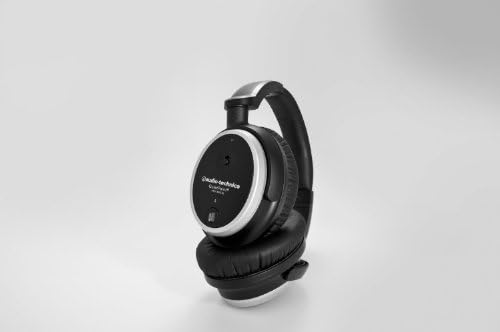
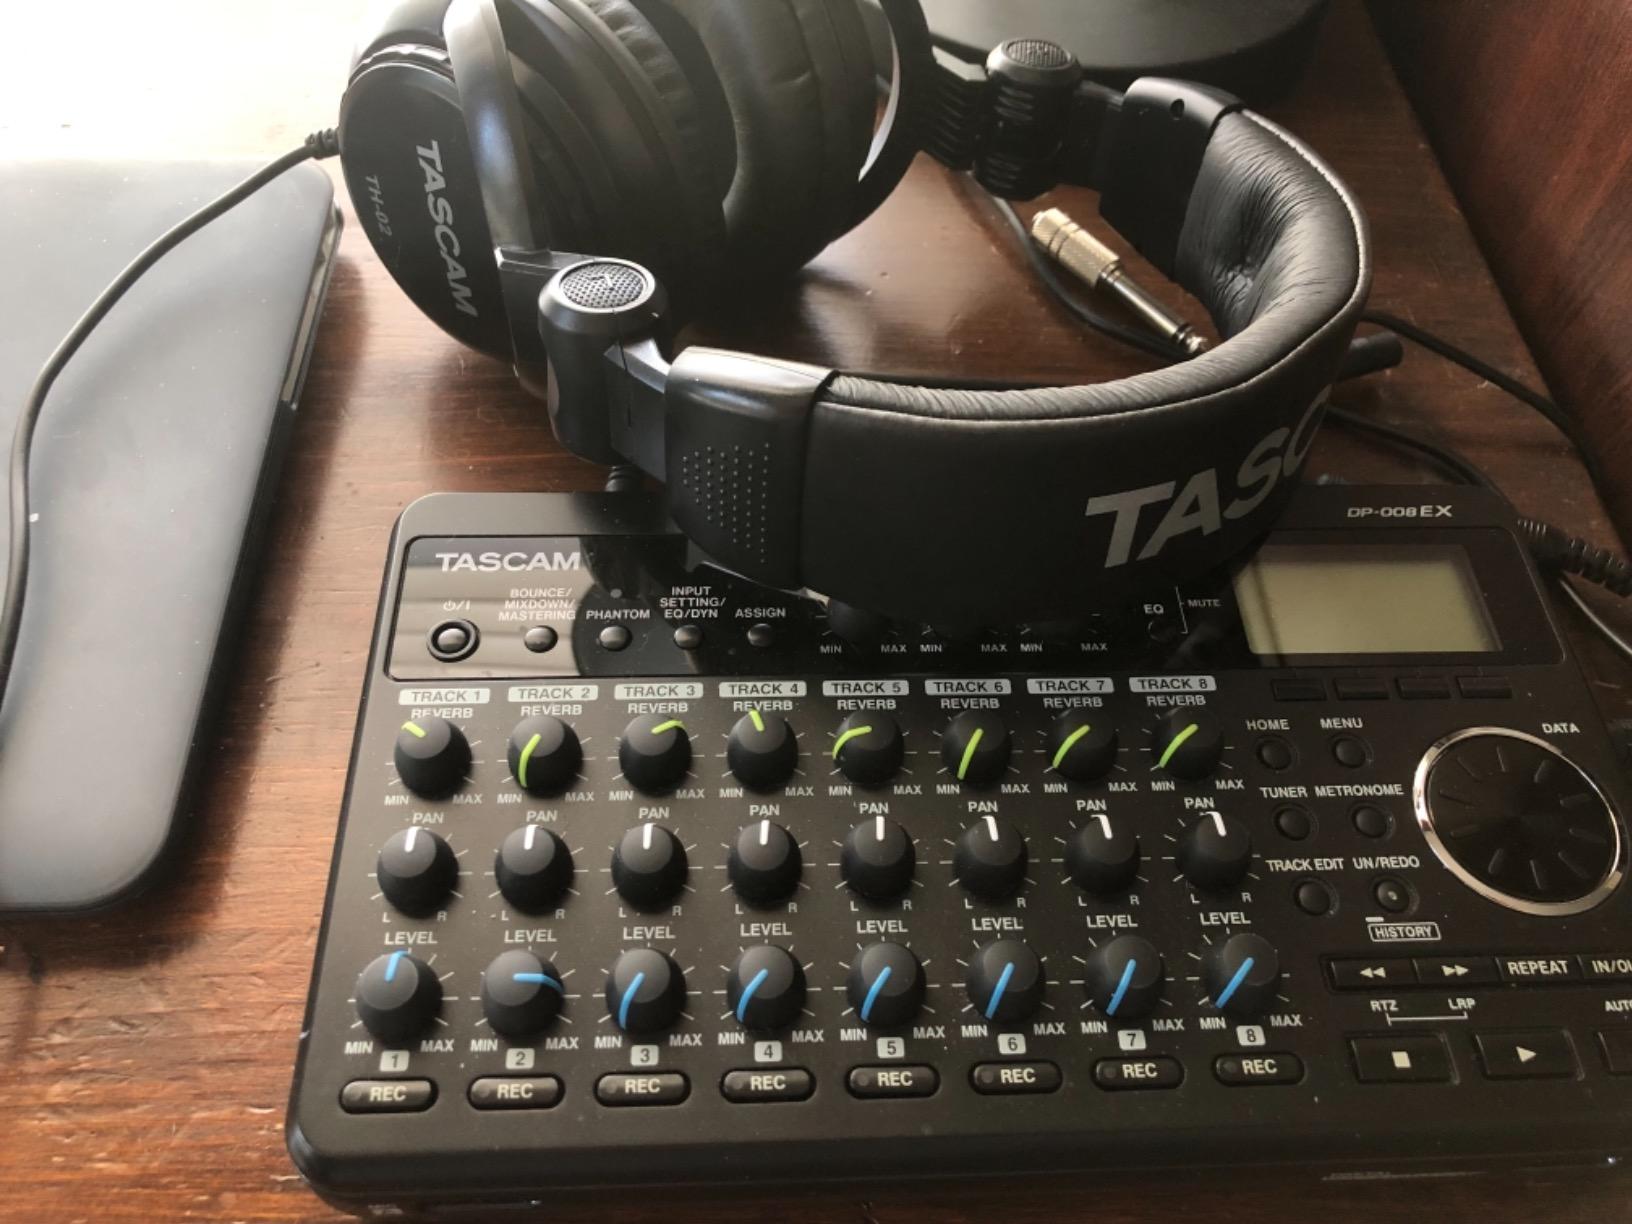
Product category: headphones
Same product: no